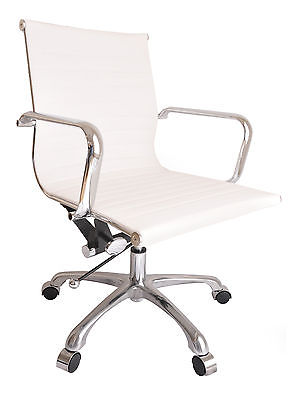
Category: chair